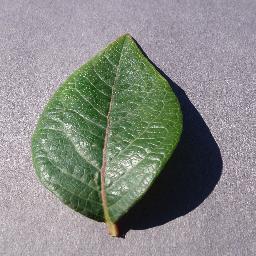
Label: Blueberry___healthy